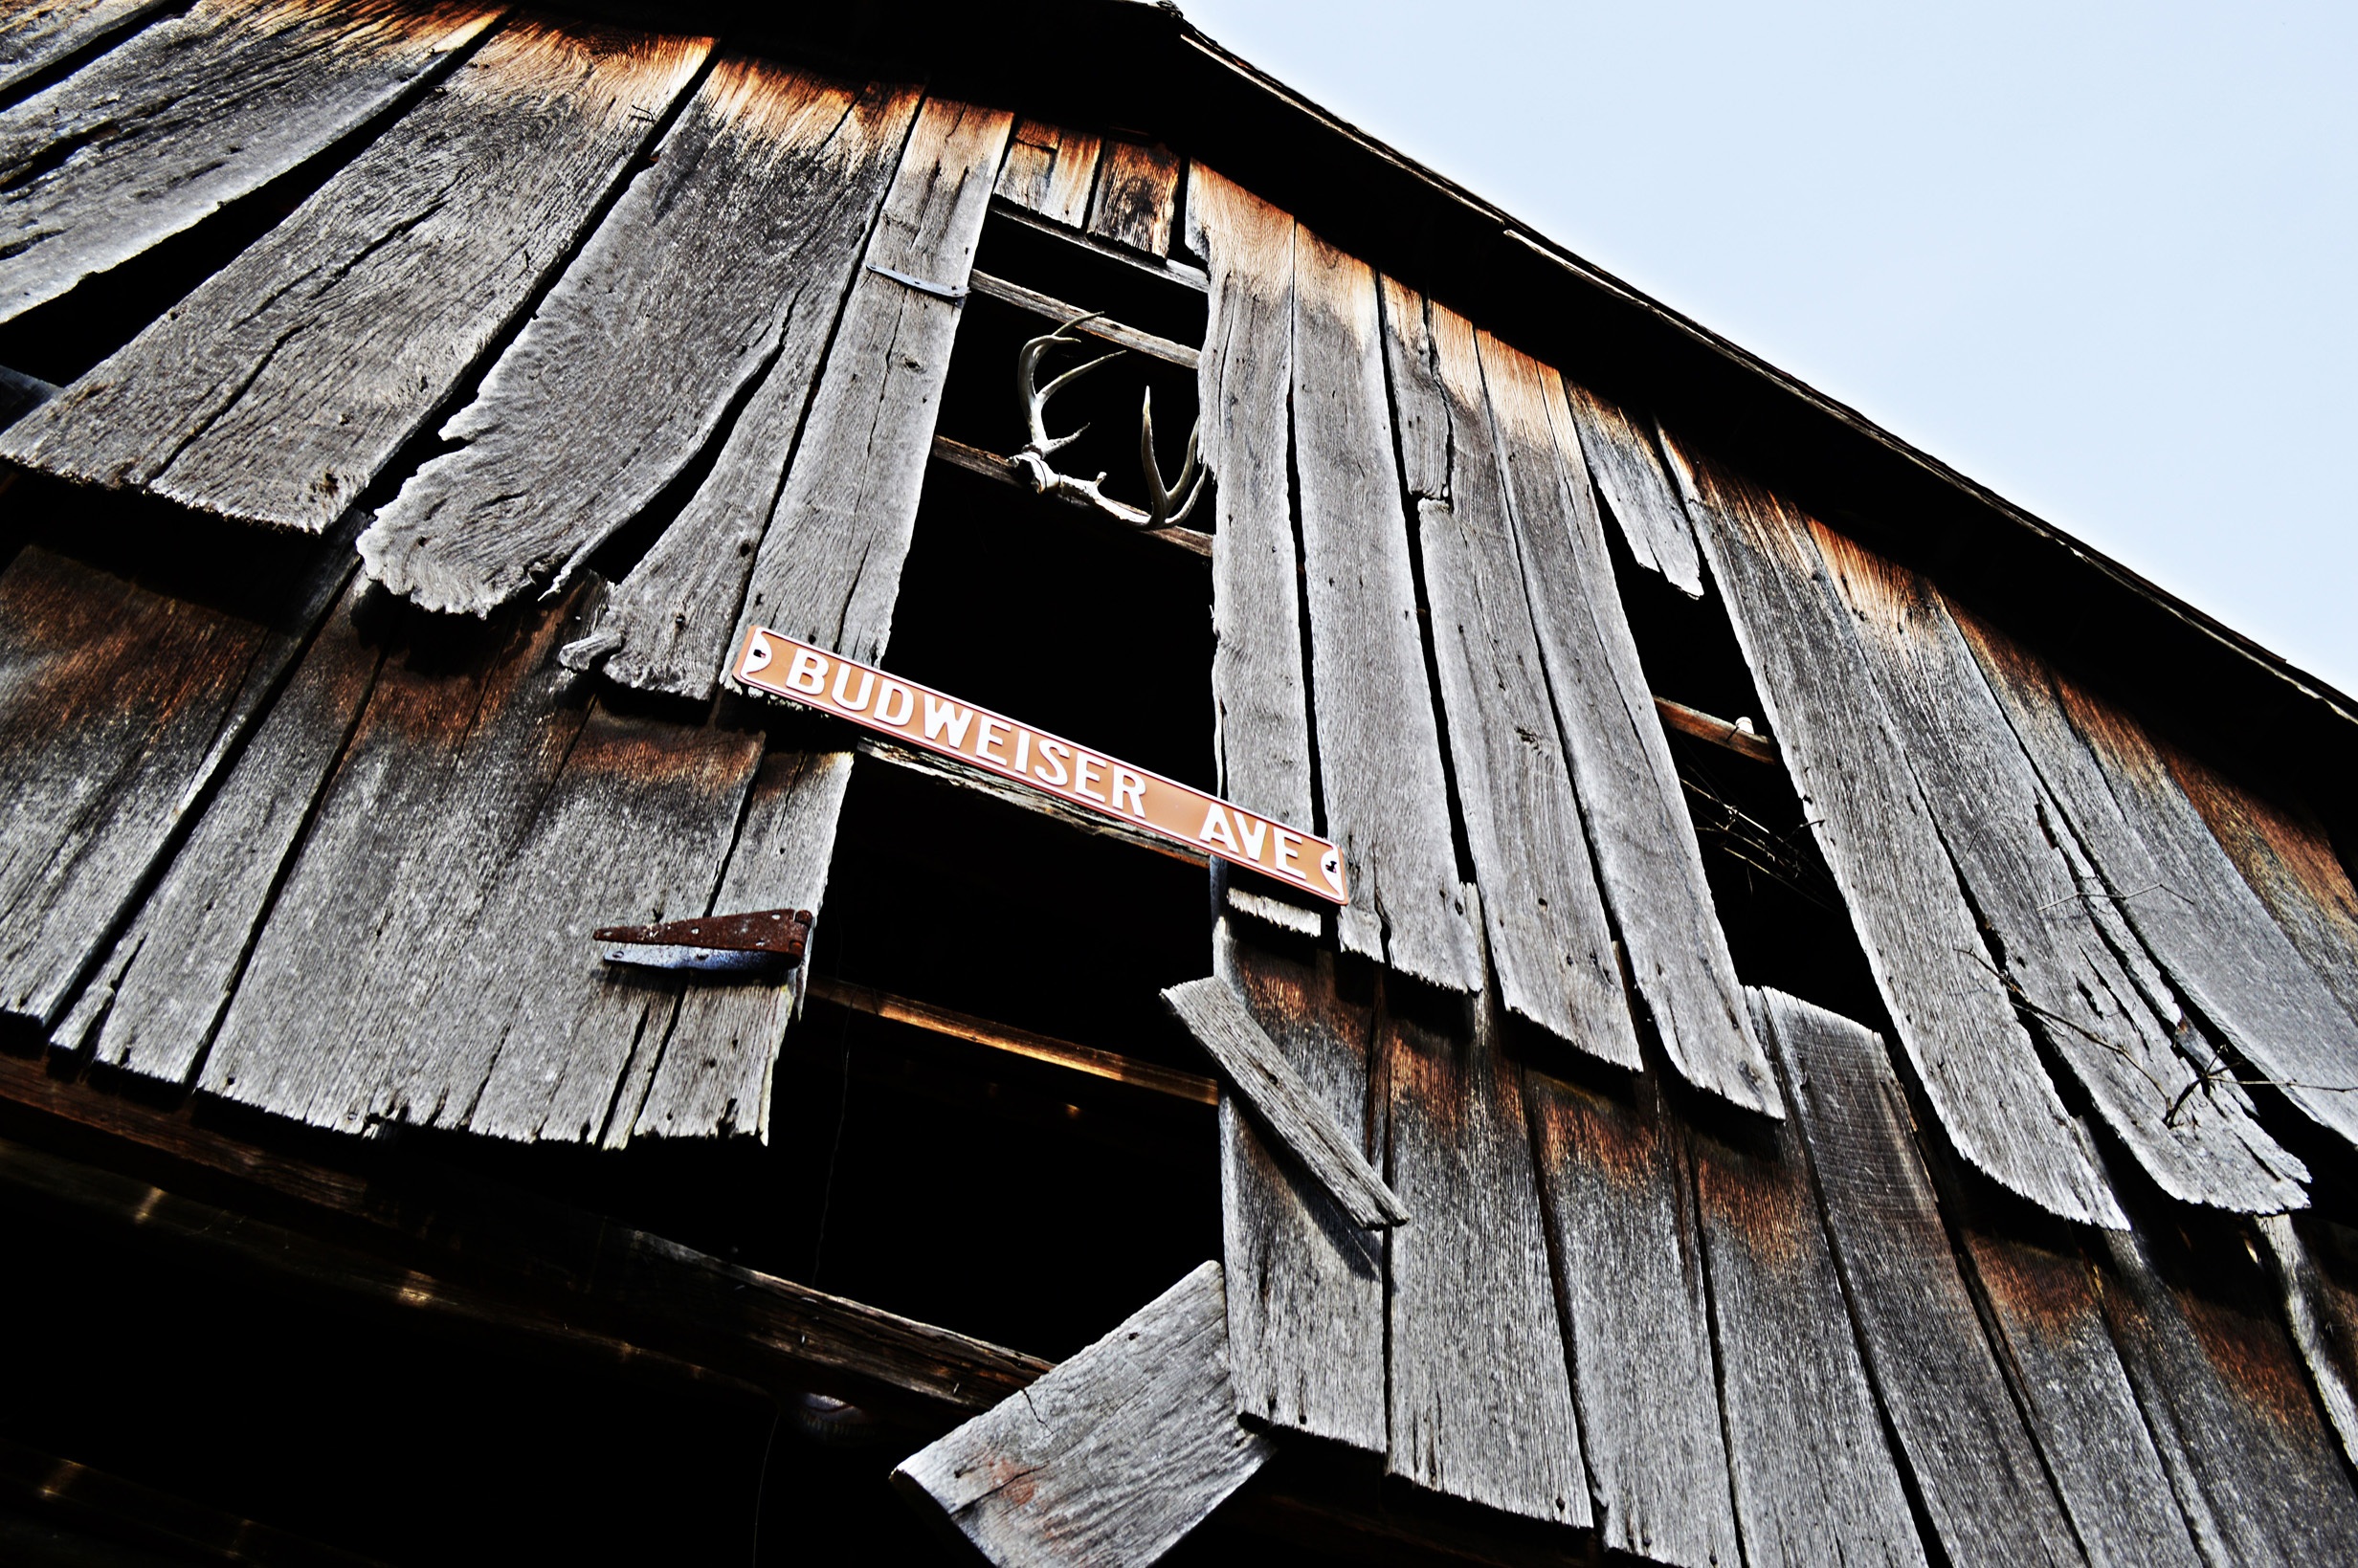
wing, architecture, wood, roof, barn, wall, line, reflection, color, facade, black, material, iron, kentucky, budweiser ave, across the country